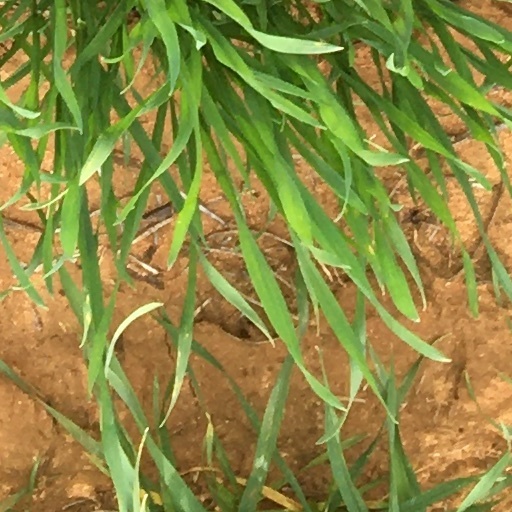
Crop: wheat